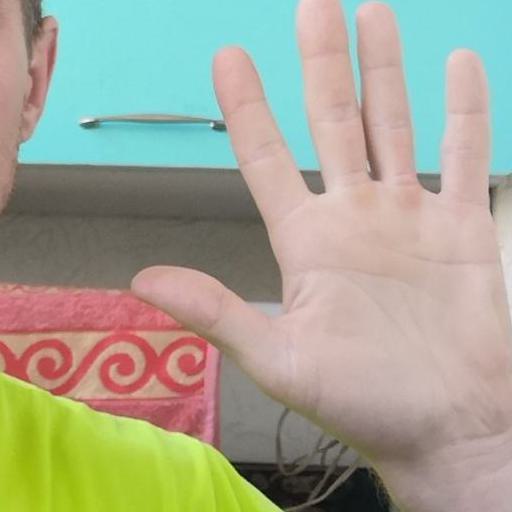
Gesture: palm